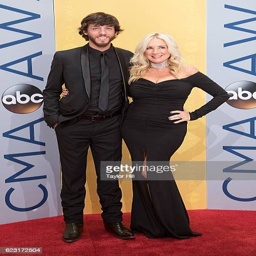
country artist and contemporary christian artist attend awards